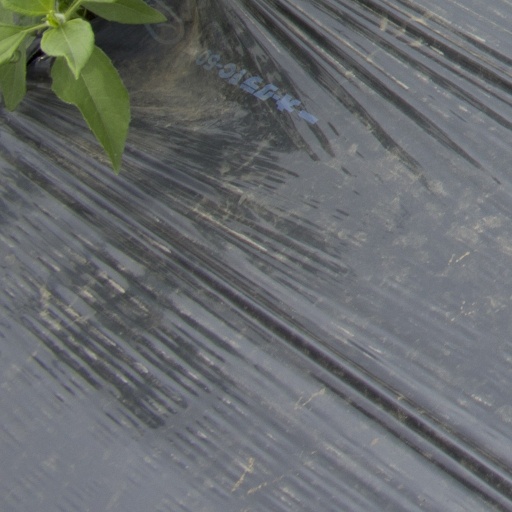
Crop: Jerusalem artichoke